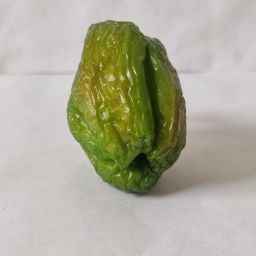
Crop: Bell Pepper
Quality: Old